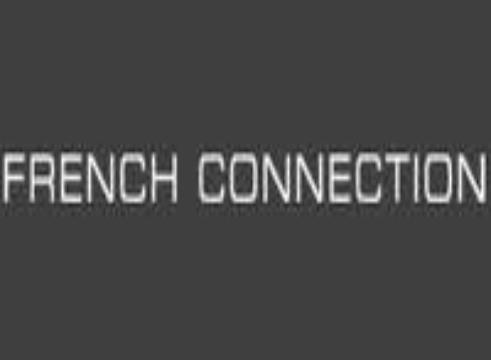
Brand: French Connection
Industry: Clothes